Černý Most (Prague Metro)

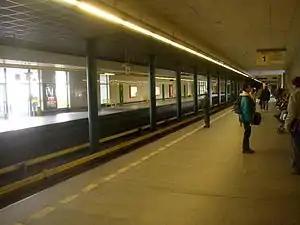

Černý Most (English: "Black Bridge") is a Prague Metro station and terminus of Line B, serving the Černý Most housing estate and shopping district and nearby suburbs of Prague. The station was opened on 8 November 1998 as the eastern terminus of the extension of Line B from Českomoravská.